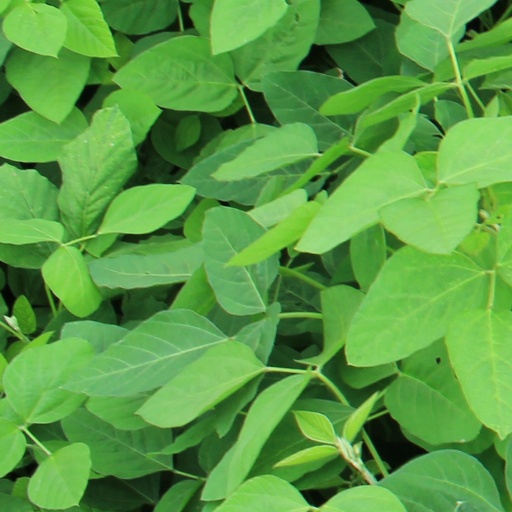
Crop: soybean